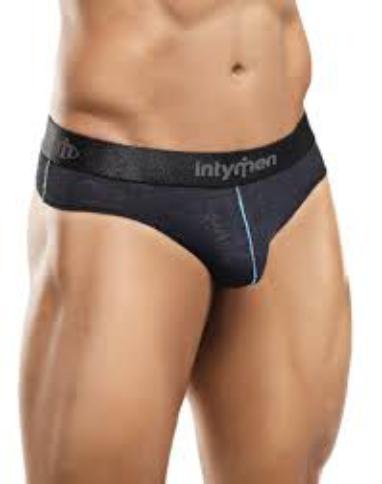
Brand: Intymen
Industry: Clothes